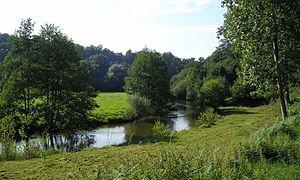
La Vire est un fleuve côtier de Normandie, dont le cours, long de 128 km, traverse les départements du Calvados et de la Manche, baignant successivement les villes de Vire, Saint-Lô et Isigny-sur-Mer, pour finir par se jeter dans la Manche, à la limite des deux départements, plus précisément dans la baie des Veys, ensablée par ses alluvions.